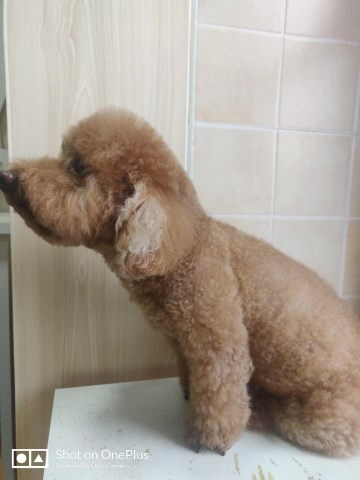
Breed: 2925-n000114-toy_poodle